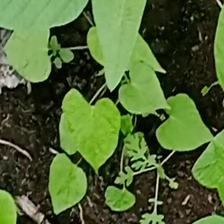
Weed species: Obscure_morning _glory(Ipomoea obscura)